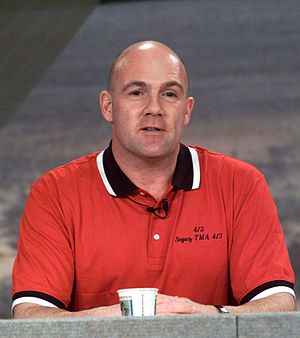
Det europæiske astronautkorps / Nuværende medlemmer
André Kuipers
Det europæiske astronautkorps er gruppen af astronauter i den europæiske rumorganisation ESA. Der er i øjeblikket 14 uddannede medlemmer, hvoraf en er kvinde. Det europæiske astronautkorps er hjemmehørende på det europæiske astronautcenter i Köln, Tyskland.